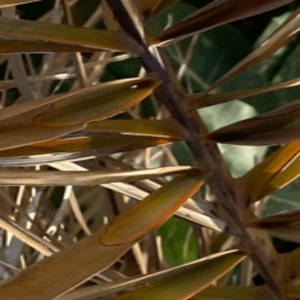
Label: Potassium Deficiency